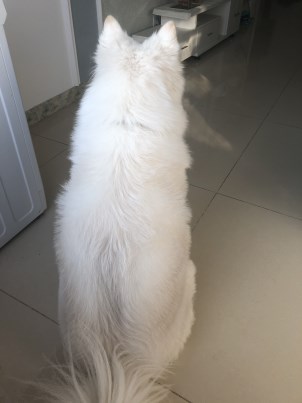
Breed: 2192-n000088-Samoyed